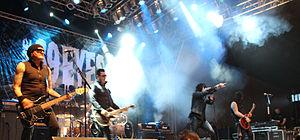
The 69 Eyes est un groupe de rock gothique finlandais. Aussi connu sous le nom de The Helsinki Vampires, le groupe émerge au début des années 1990 et revendique les influences des Stooges, des Doors et de Motörhead. Le style musical est souvent catégorisé dark rock, un terme que le groupe assume.